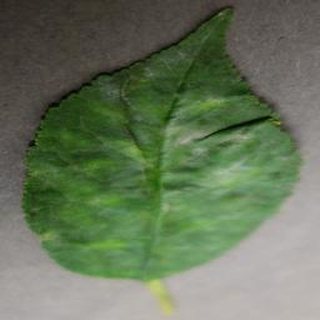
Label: cherry_powdery_mildew